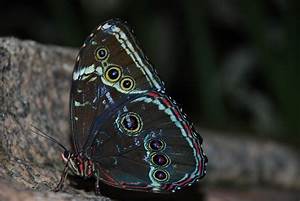
Label: farfalla